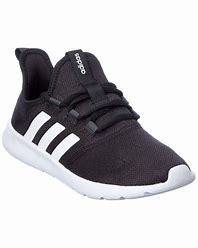
Brand: Adidas
Model: Cloudfoam Pure 2